Ulm–Sigmaringen railway

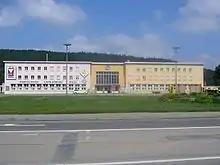
The main hall of the station in Tuttlingen, which is largely in private hands

In terms of local service, until 1963 it was initially the Württemberg T 5 leading the trains, which started to be replaced from 1961 by the DRG Class 64. As was the case before the war, freight service was of little significance, and the freight that was carried on the line was handled by the DRB Class 50 steam locomotives until 1976, which started to be replaced, from 1969, by the diesel-powered DB Class V 90. As early as the 1950s, passenger service would sometimes see the use of diesel rail cars. The first diesel-powered vehicle on the Donautalbahn was the VT 60. Starting in 1961, units of the Uerdingen railbus, which dominated traffic in the 1970s, were added into service, and these units were seen up to 1995, but were replaced from 1988 with the diesel units of the DB Class 628, which provided most local passenger service until the turn of the century, and can still be seen now and then on the Donautalbahn today. The diesel engines of the DB Class V 160 led the longer-distance trains starting in 1966, and the DB Class 218 locomotives were added to this service in 1975. The service schedule in the 1950s was similar to the pre-1945 schedule, with the exception that through-traffic from Ulm to France was eliminated, as well as, starting in 1953, the elimination of direct service between Munich and Freiburg, which was replaced in 1954 by the Kleber-Express, using the route Memmingen–Aulendorf–Herbertingen instead of running via Ulm.